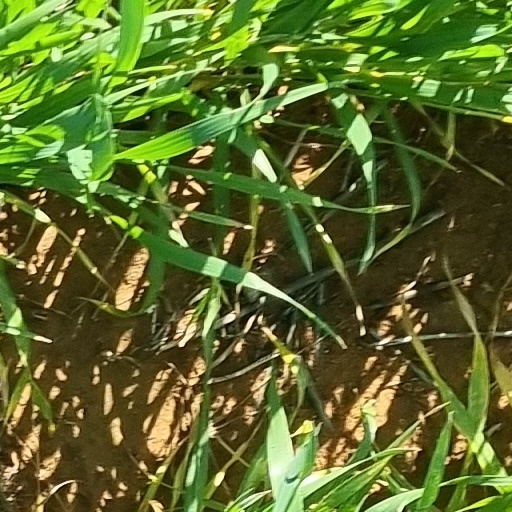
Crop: wheat